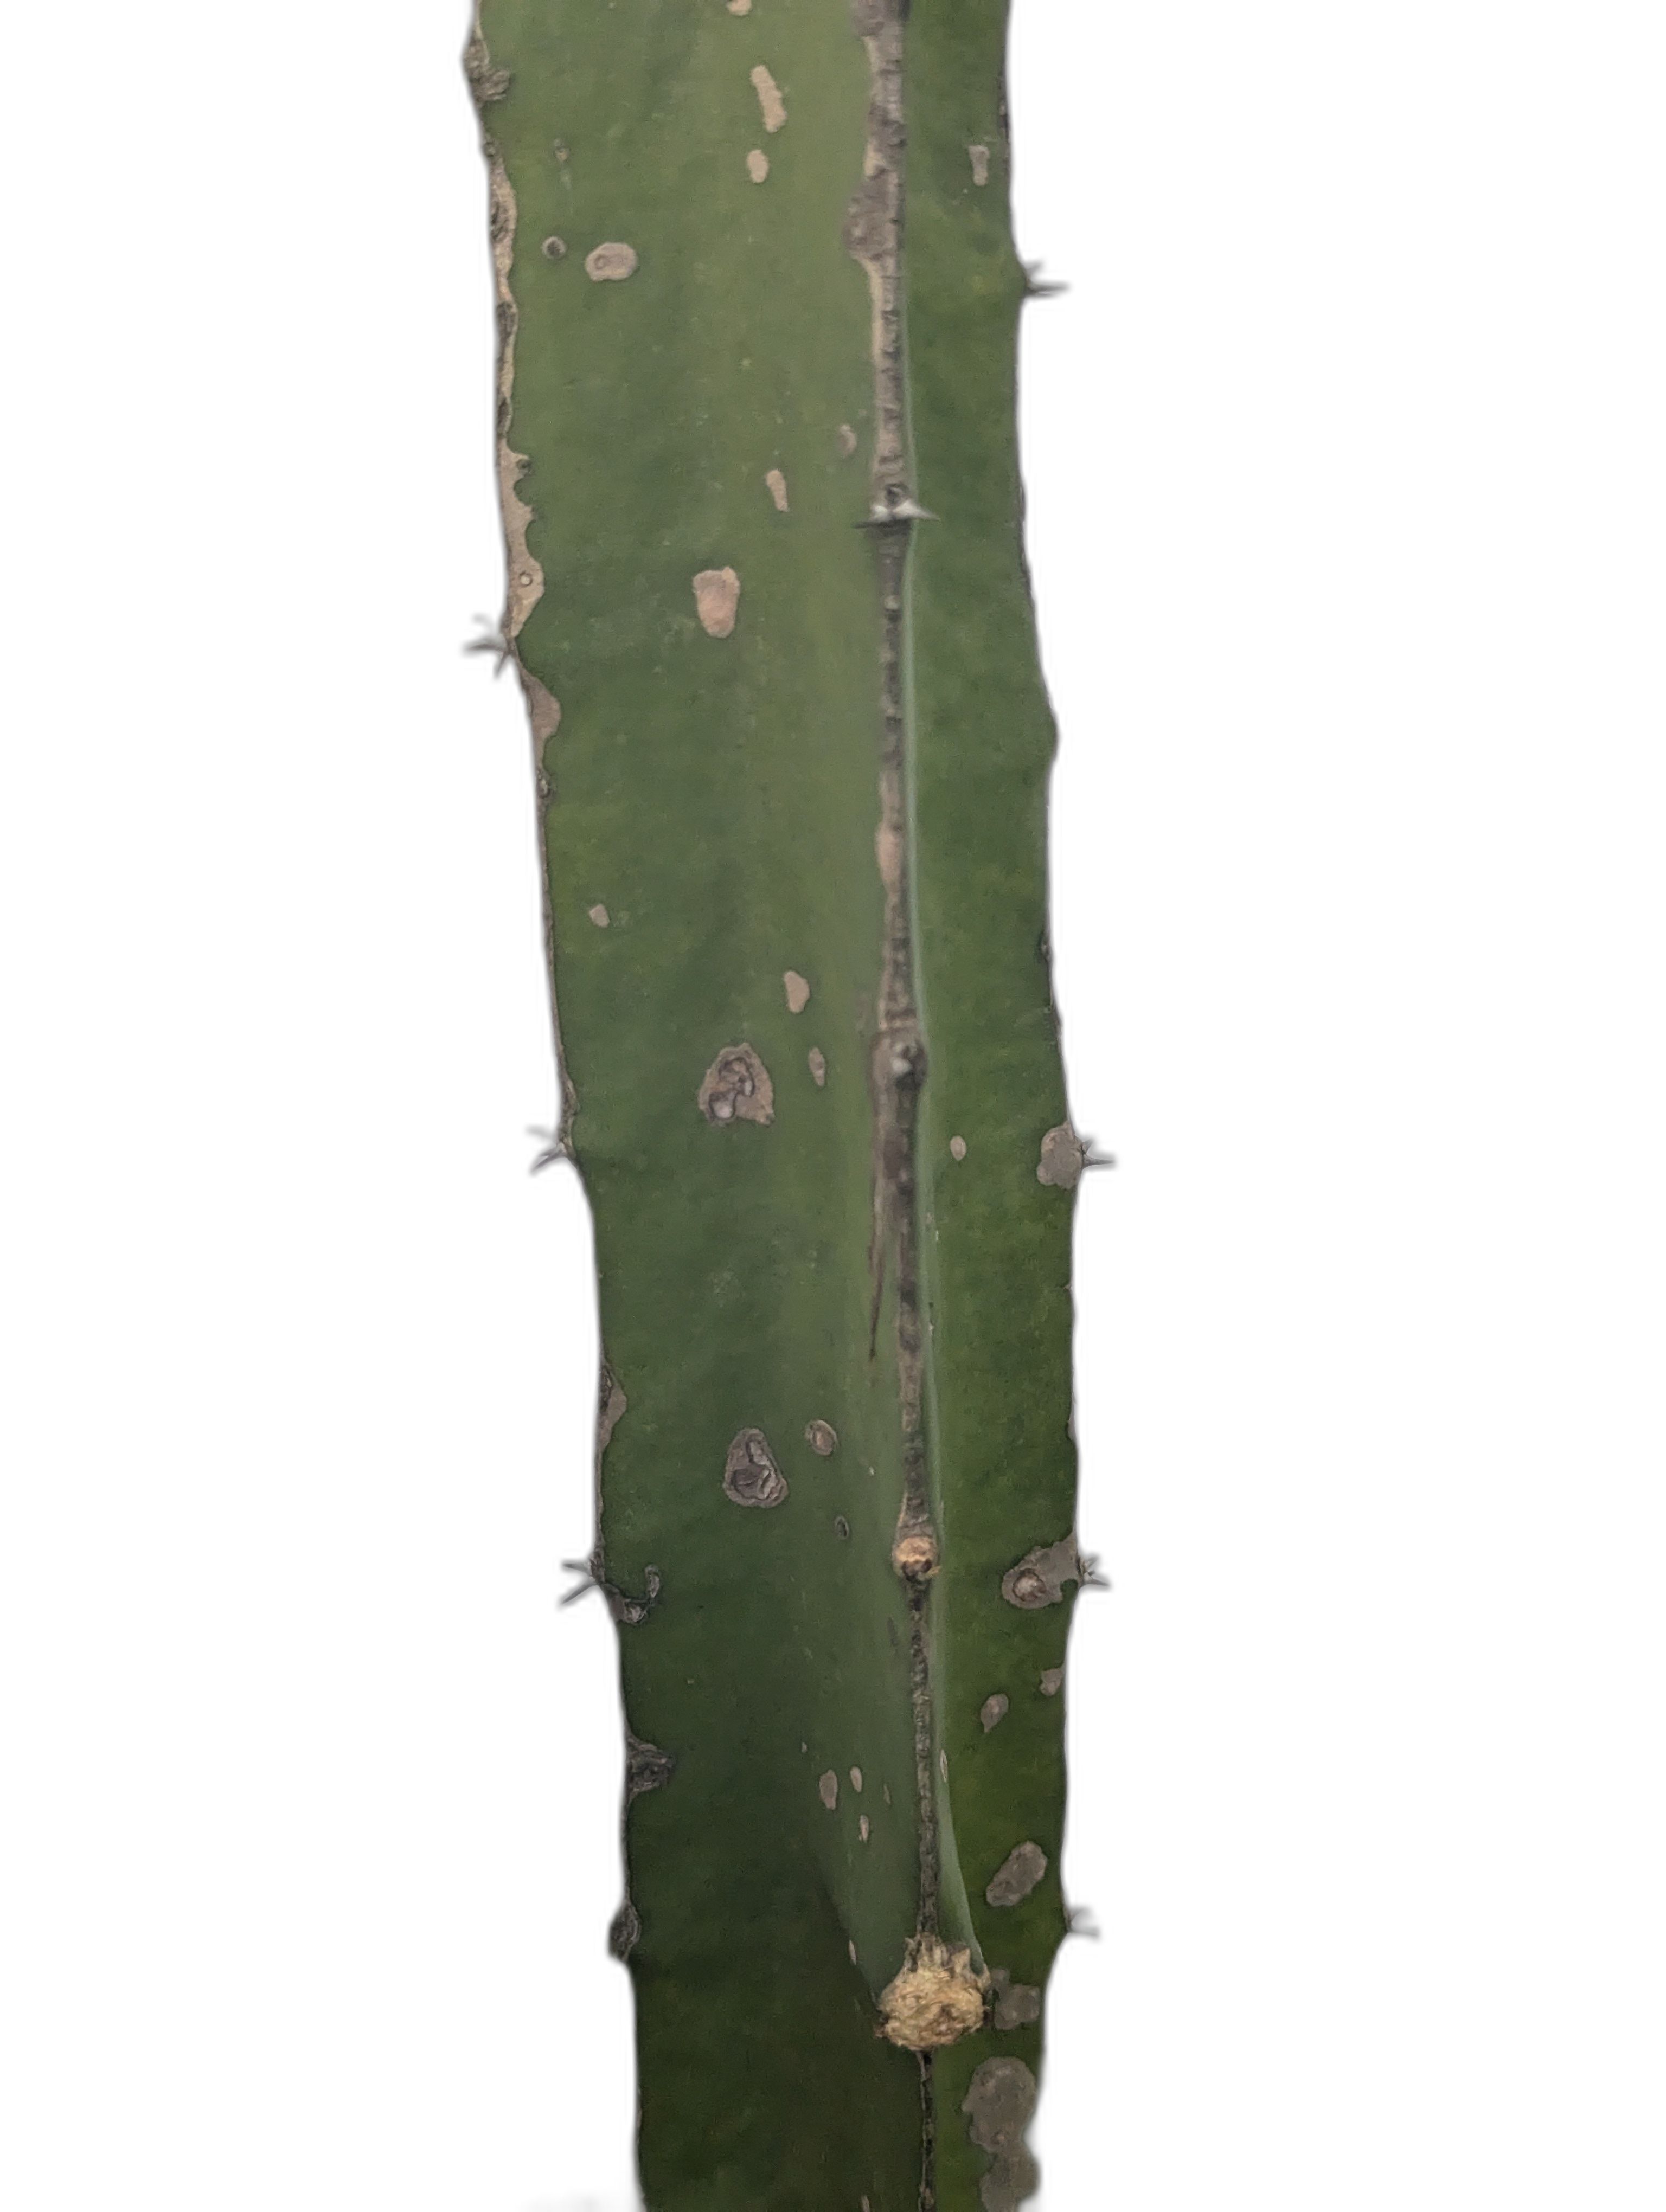
Label: Bad leaf